Black Dynamite

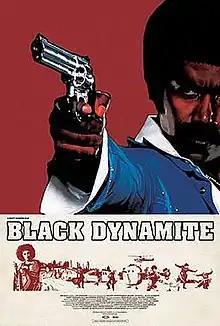
Theatrical release poster

Black Dynamite is a 2009 American blaxploitation action comedy film starring Michael Jai White, Tommy Davidson, and Salli Richardson. The film was directed by Scott Sanders and co-written by White, Sanders, and Byron Minns, who also co-stars.